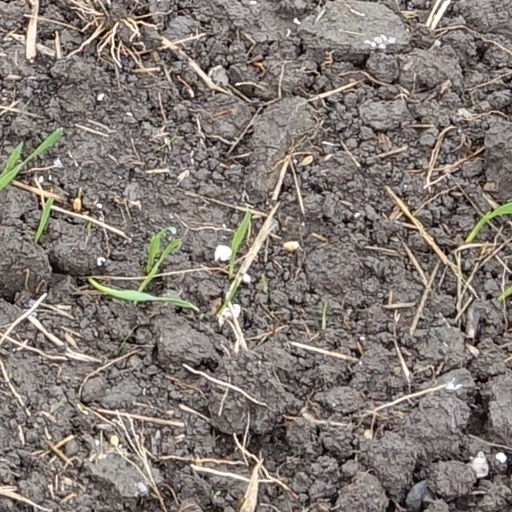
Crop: wheat